Jahar Das

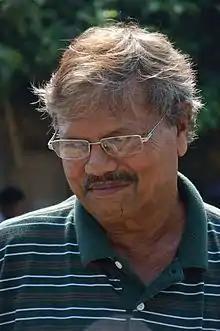
Das in 2014

Jahar Das (born 5 April 1947) is a former Indian football player and current head coach. During his playing days in the 1970s, Das played for teams including Howrah Union, Aryan FC, Mohun Bagan, East Bengal, and Tata SC.